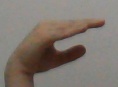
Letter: jeem